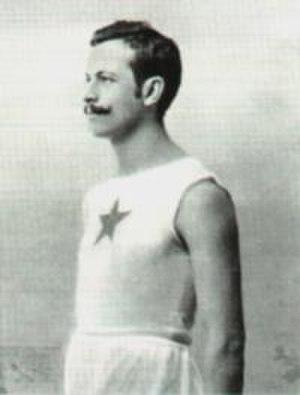
Nándor Dáni, né le 30 mai 1871 à Budapest et décédé le 31 décembre 1949 à Budapest, était un athlète hongrois, médaillé d'argent lors des Jeux olympiques de 1896 à Athènes.
Sept sportifs hongrois ont participé aux premiers Jeux olympiques de 1896 à Athènes. Bien que la Hongrie faisait partie de l'Autriche-Hongrie, les résultats des compétiteurs hongrois sont séparés de ceux des Autrichiens.